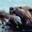
Label: beaver